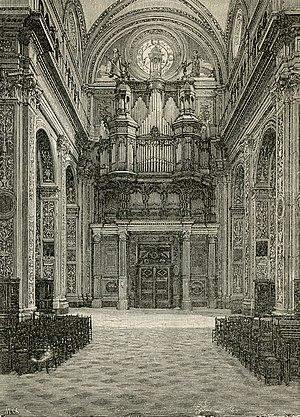
Emilio Traverso est un organiste classique et professeur de musique italien.